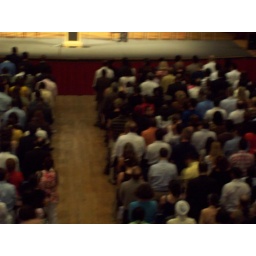
He's in the white shirt on the right hand side of the aisle, about halfway down... he is sitting on the aisle seat.